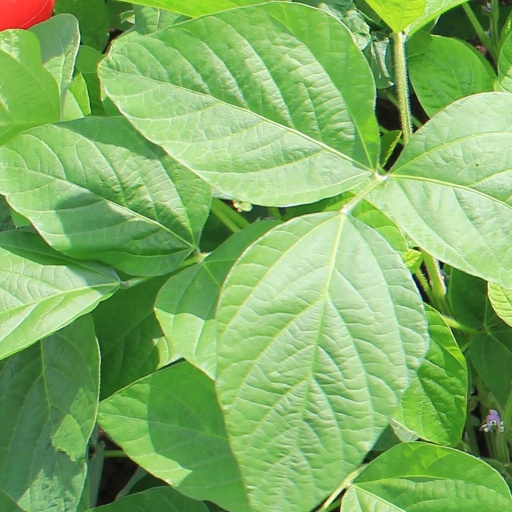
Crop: soybean